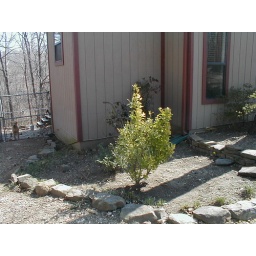
Flower bed at the NW corner of the house after clearing the leaves away in the spring. March 7, 2007